Abolition of time zones

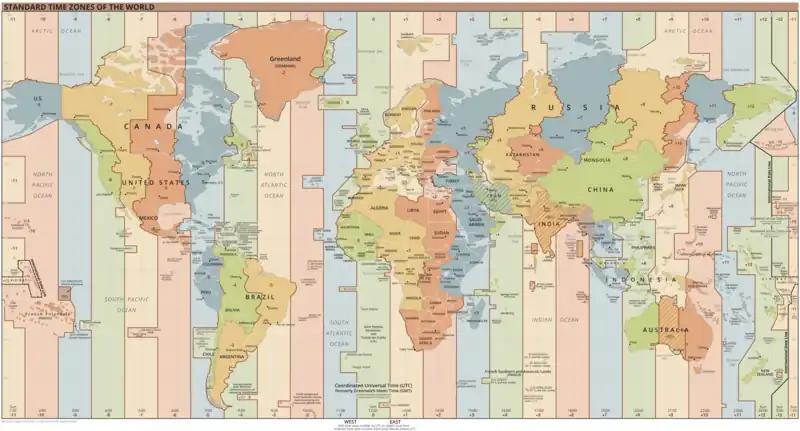
Time zones of the world

Various proposals have been made to replace the system of time zones based on offsets from Coordinated Universal Time (UTC) with as a local time globally.